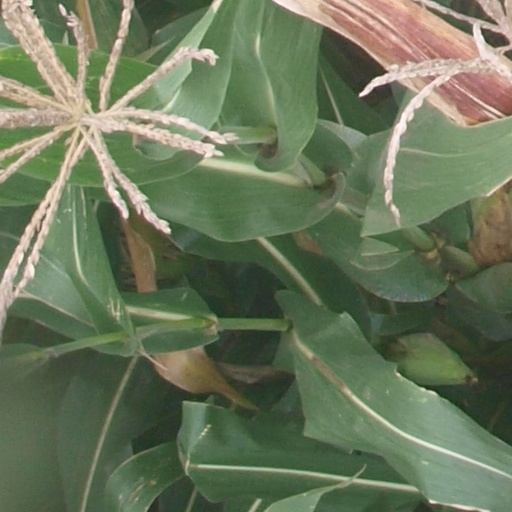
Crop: maize; corn